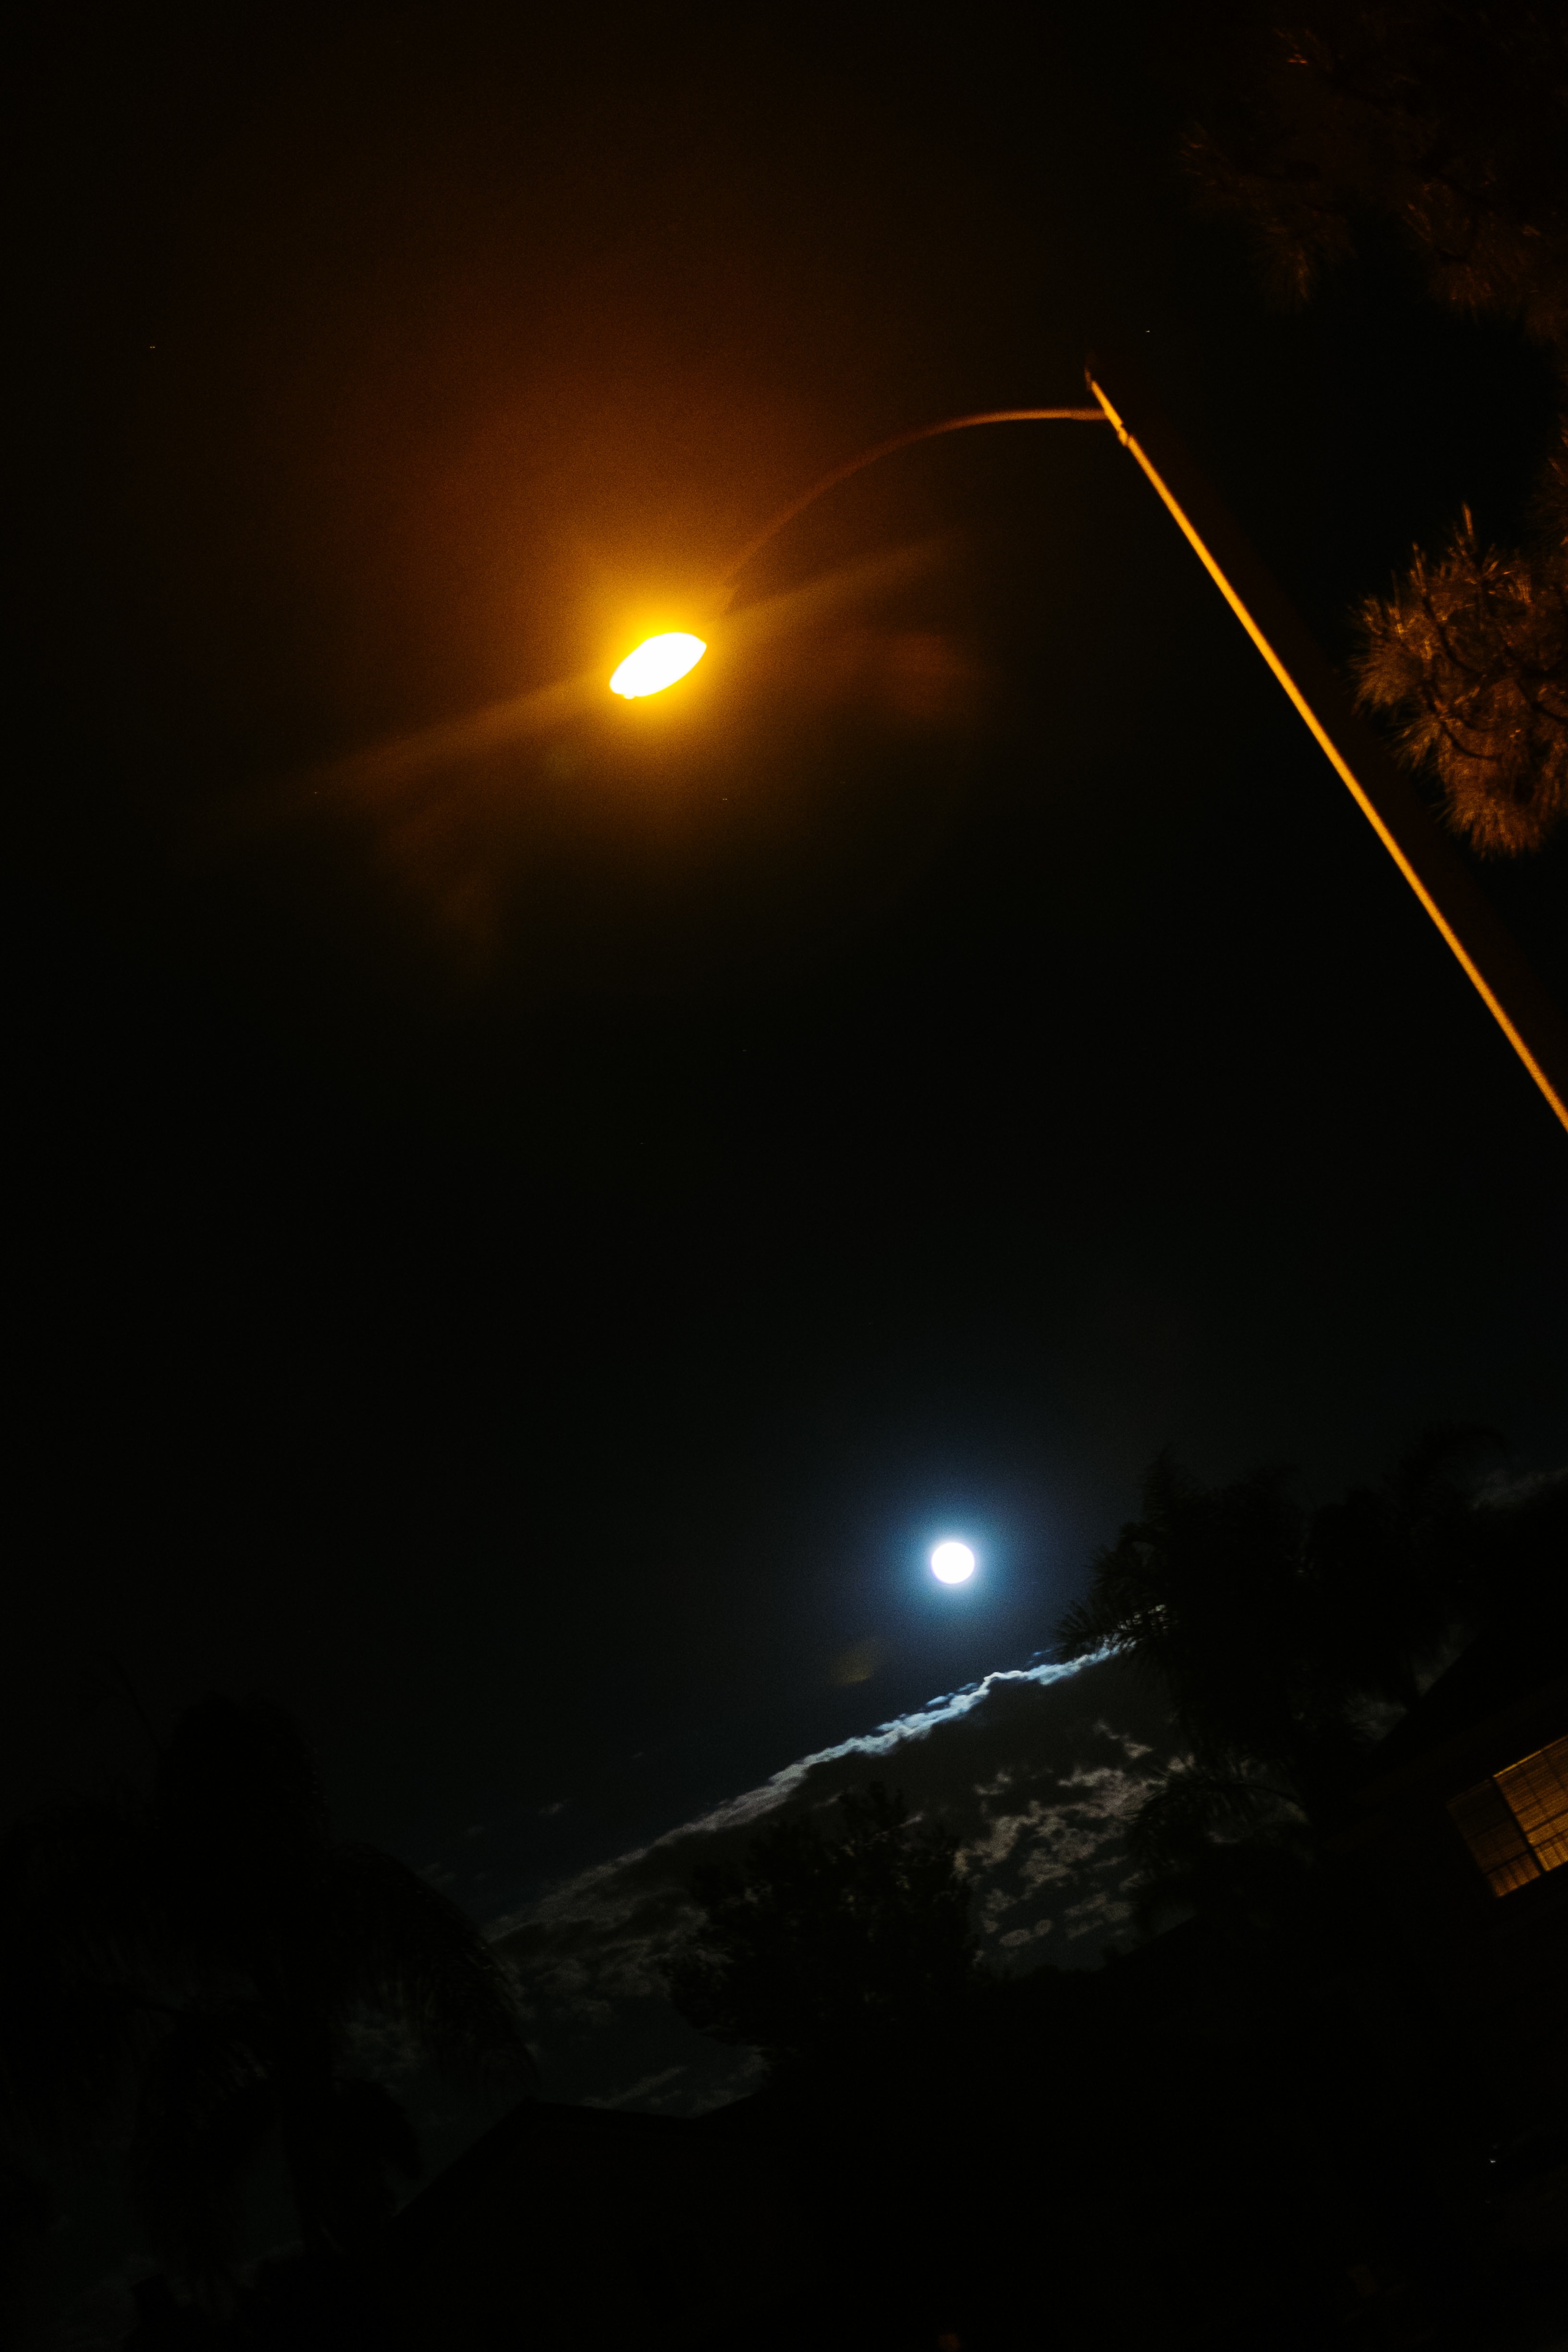
light, cloud, sky, sun, night, sunlight, dawn, atmosphere, dusk, evening, darkness, street light, lighting, moon, full moon, moonlight, astronomical object, atmospheric phenomenon, atmosphere of earth